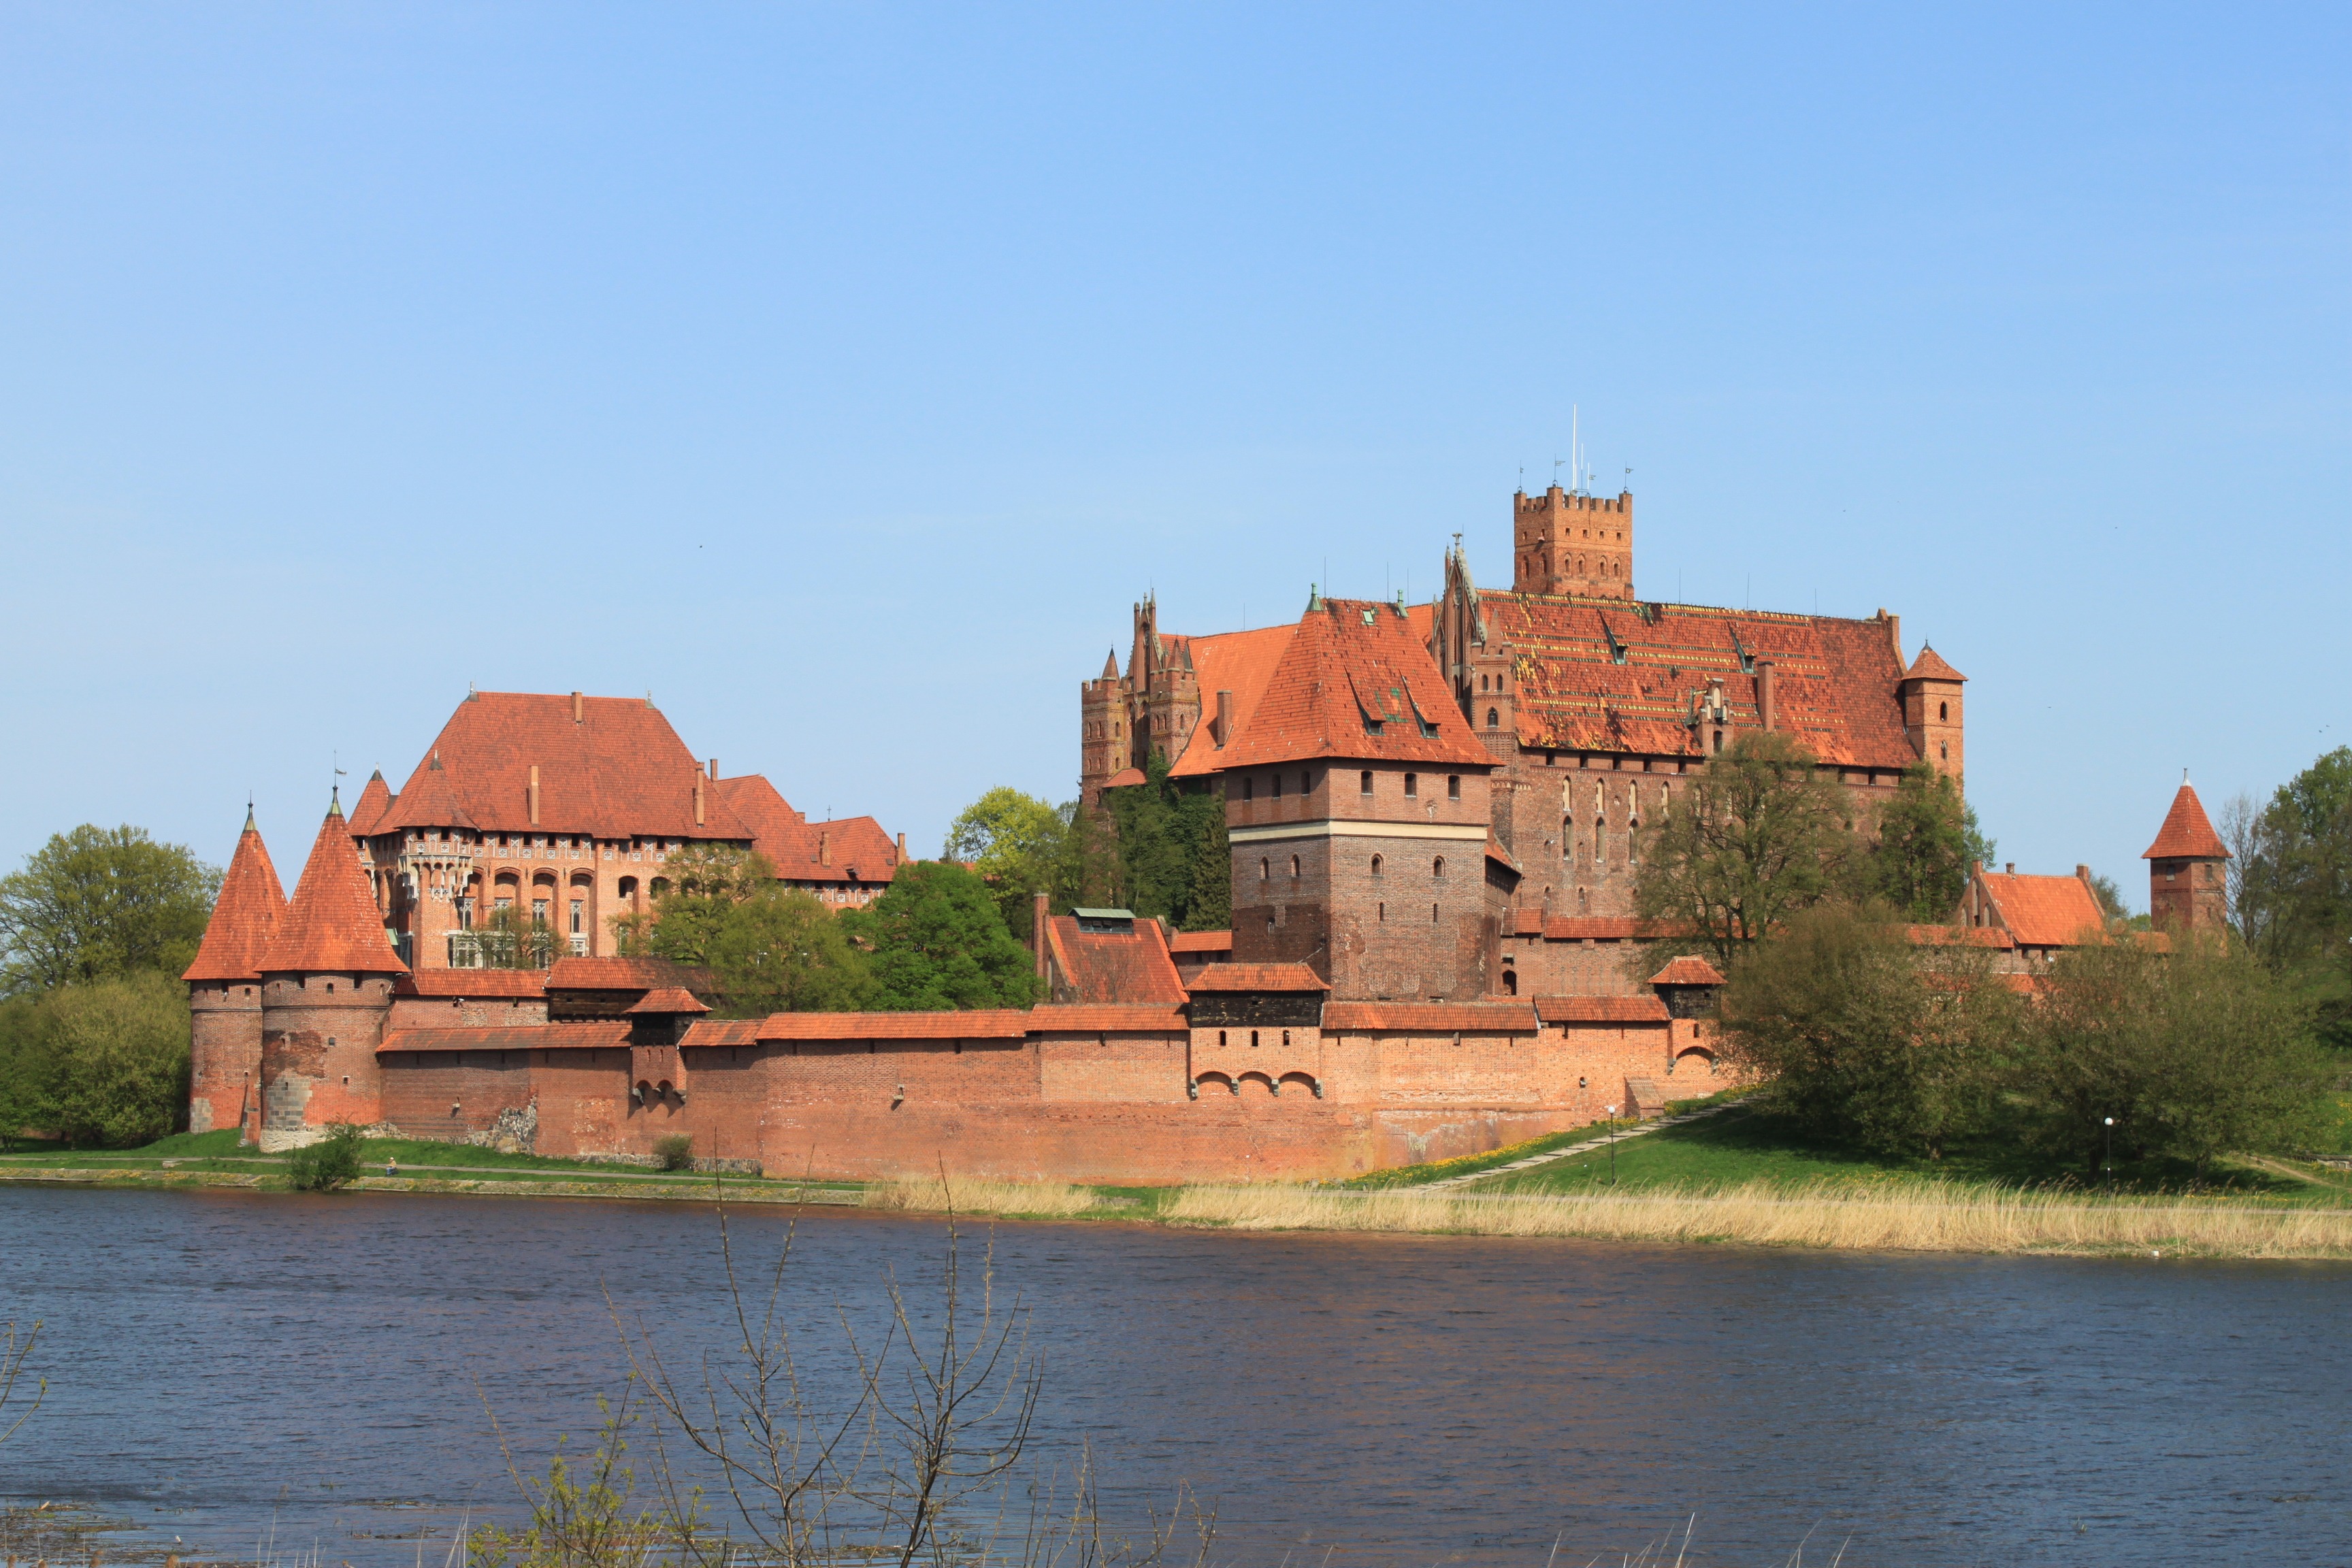
sea, town, building, chateau, river, castle, fortification, waterway, poland, moat, malbork, historic site, water castle